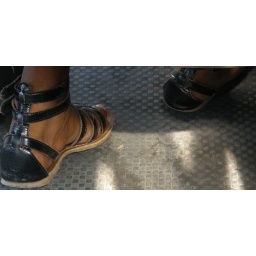
Girl barefoot in black leather gladiator sandals on the road / in bus (#5)